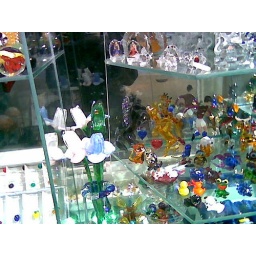
A window to one of the 10,000 blown glass stores in Prague.